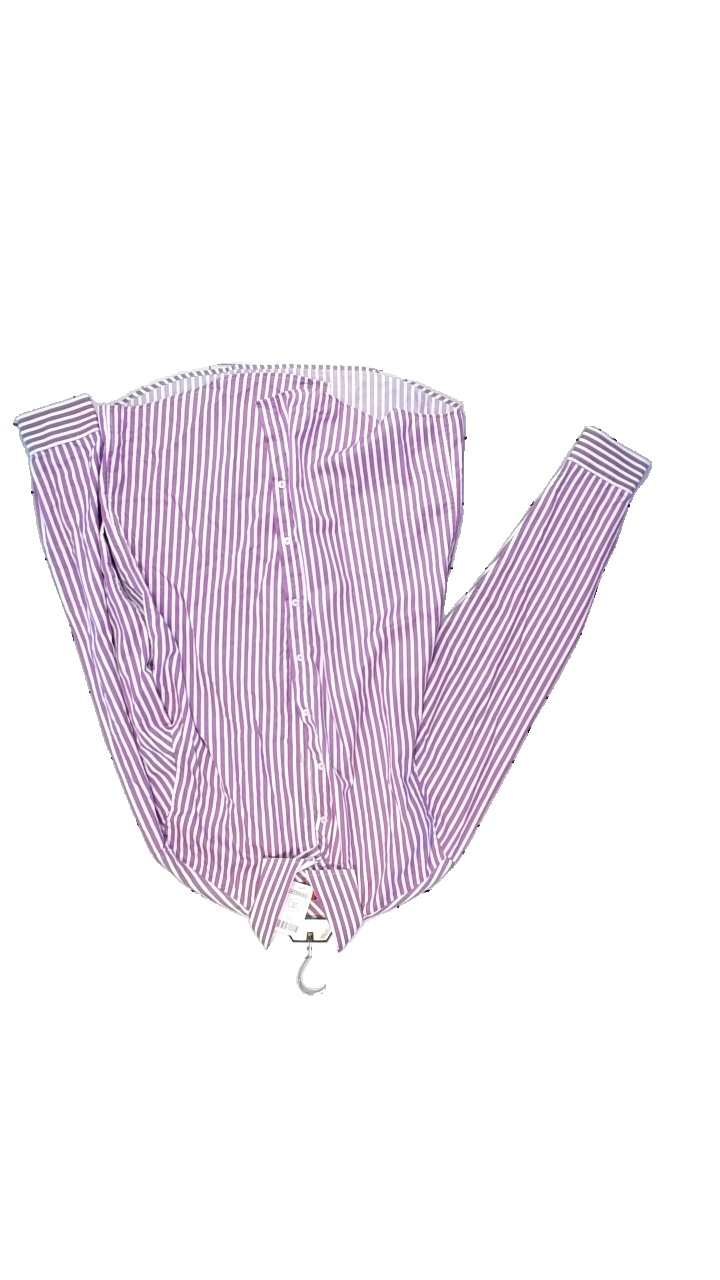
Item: Shirt (Men)
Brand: Dressman
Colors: Purple, White
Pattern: Striped
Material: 100% Bomull
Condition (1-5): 4
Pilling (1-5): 5
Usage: Reuse
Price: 50-100